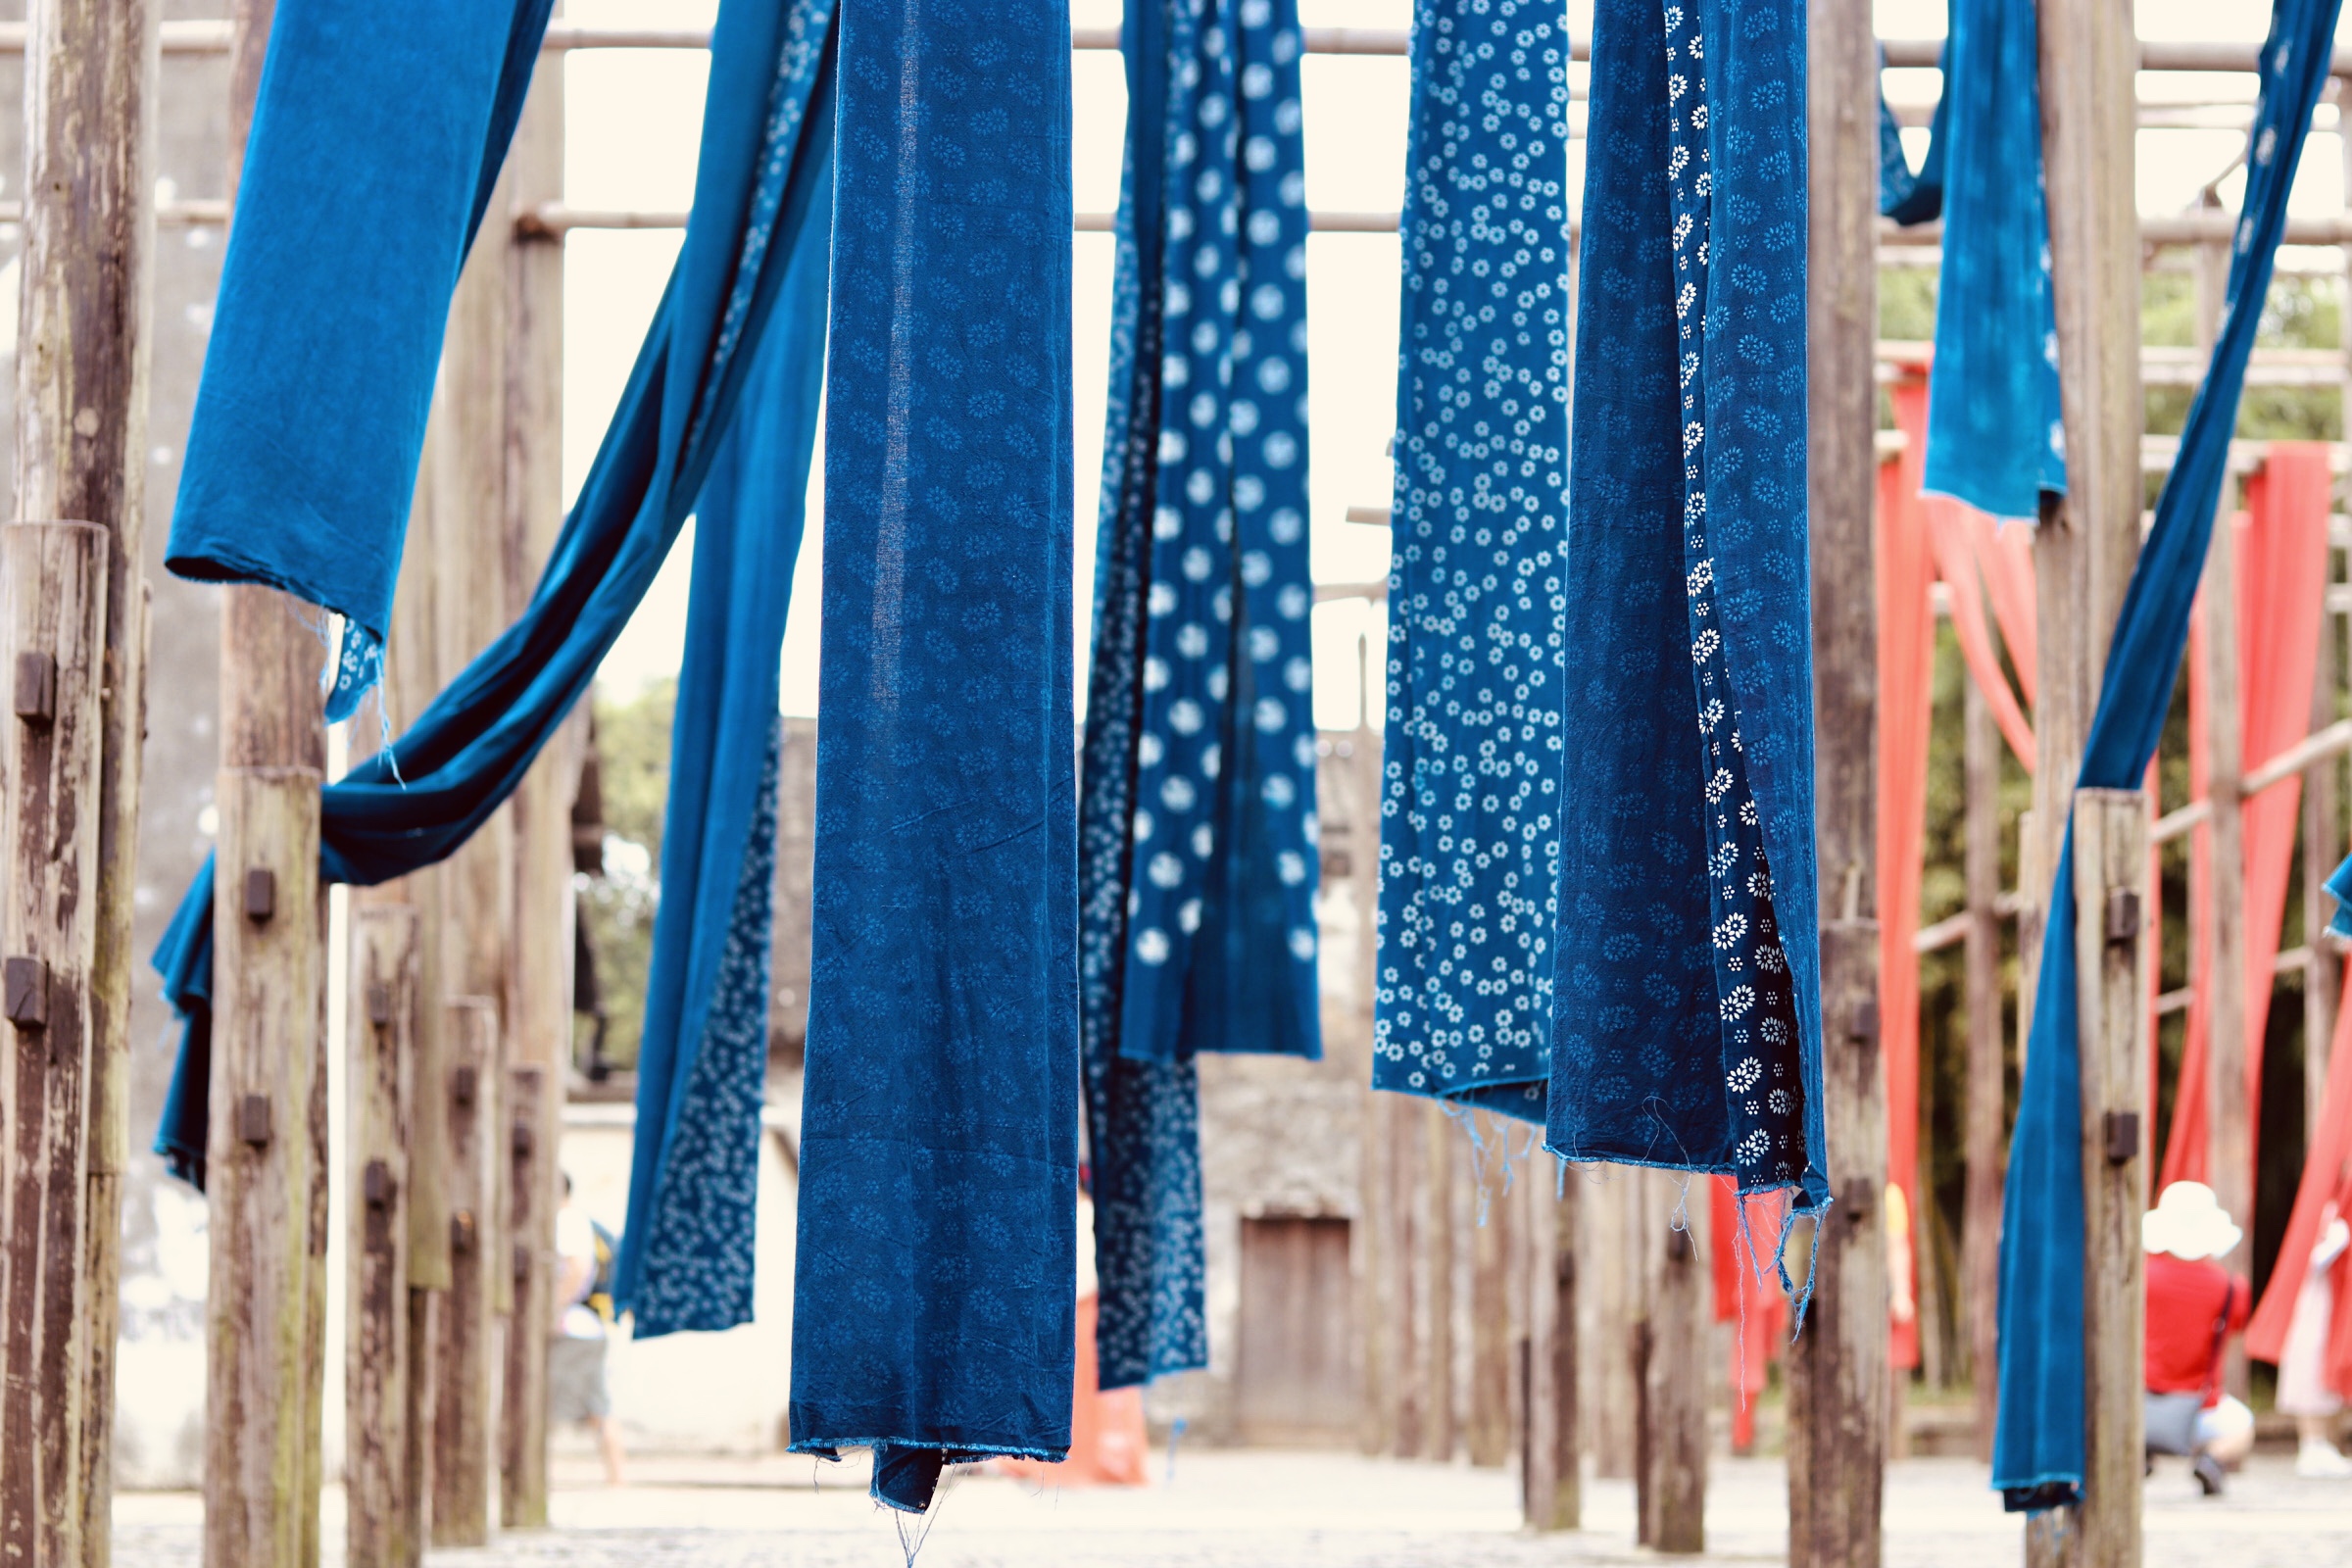
traditional, handicrafts, dyeing, blue, china, turquoise, textile, architecture, flag, denim, pattern, fashion accessory